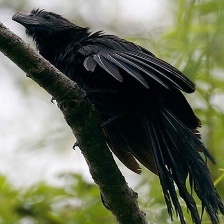
Species: GROVED BILLED ANI
Scientific name: CROTOPHAGA SULCIROSTRIS